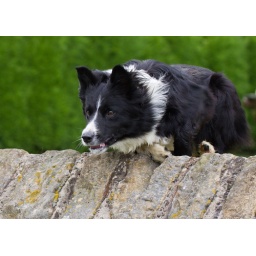
She's over the wall in chase of the ball (of course!)